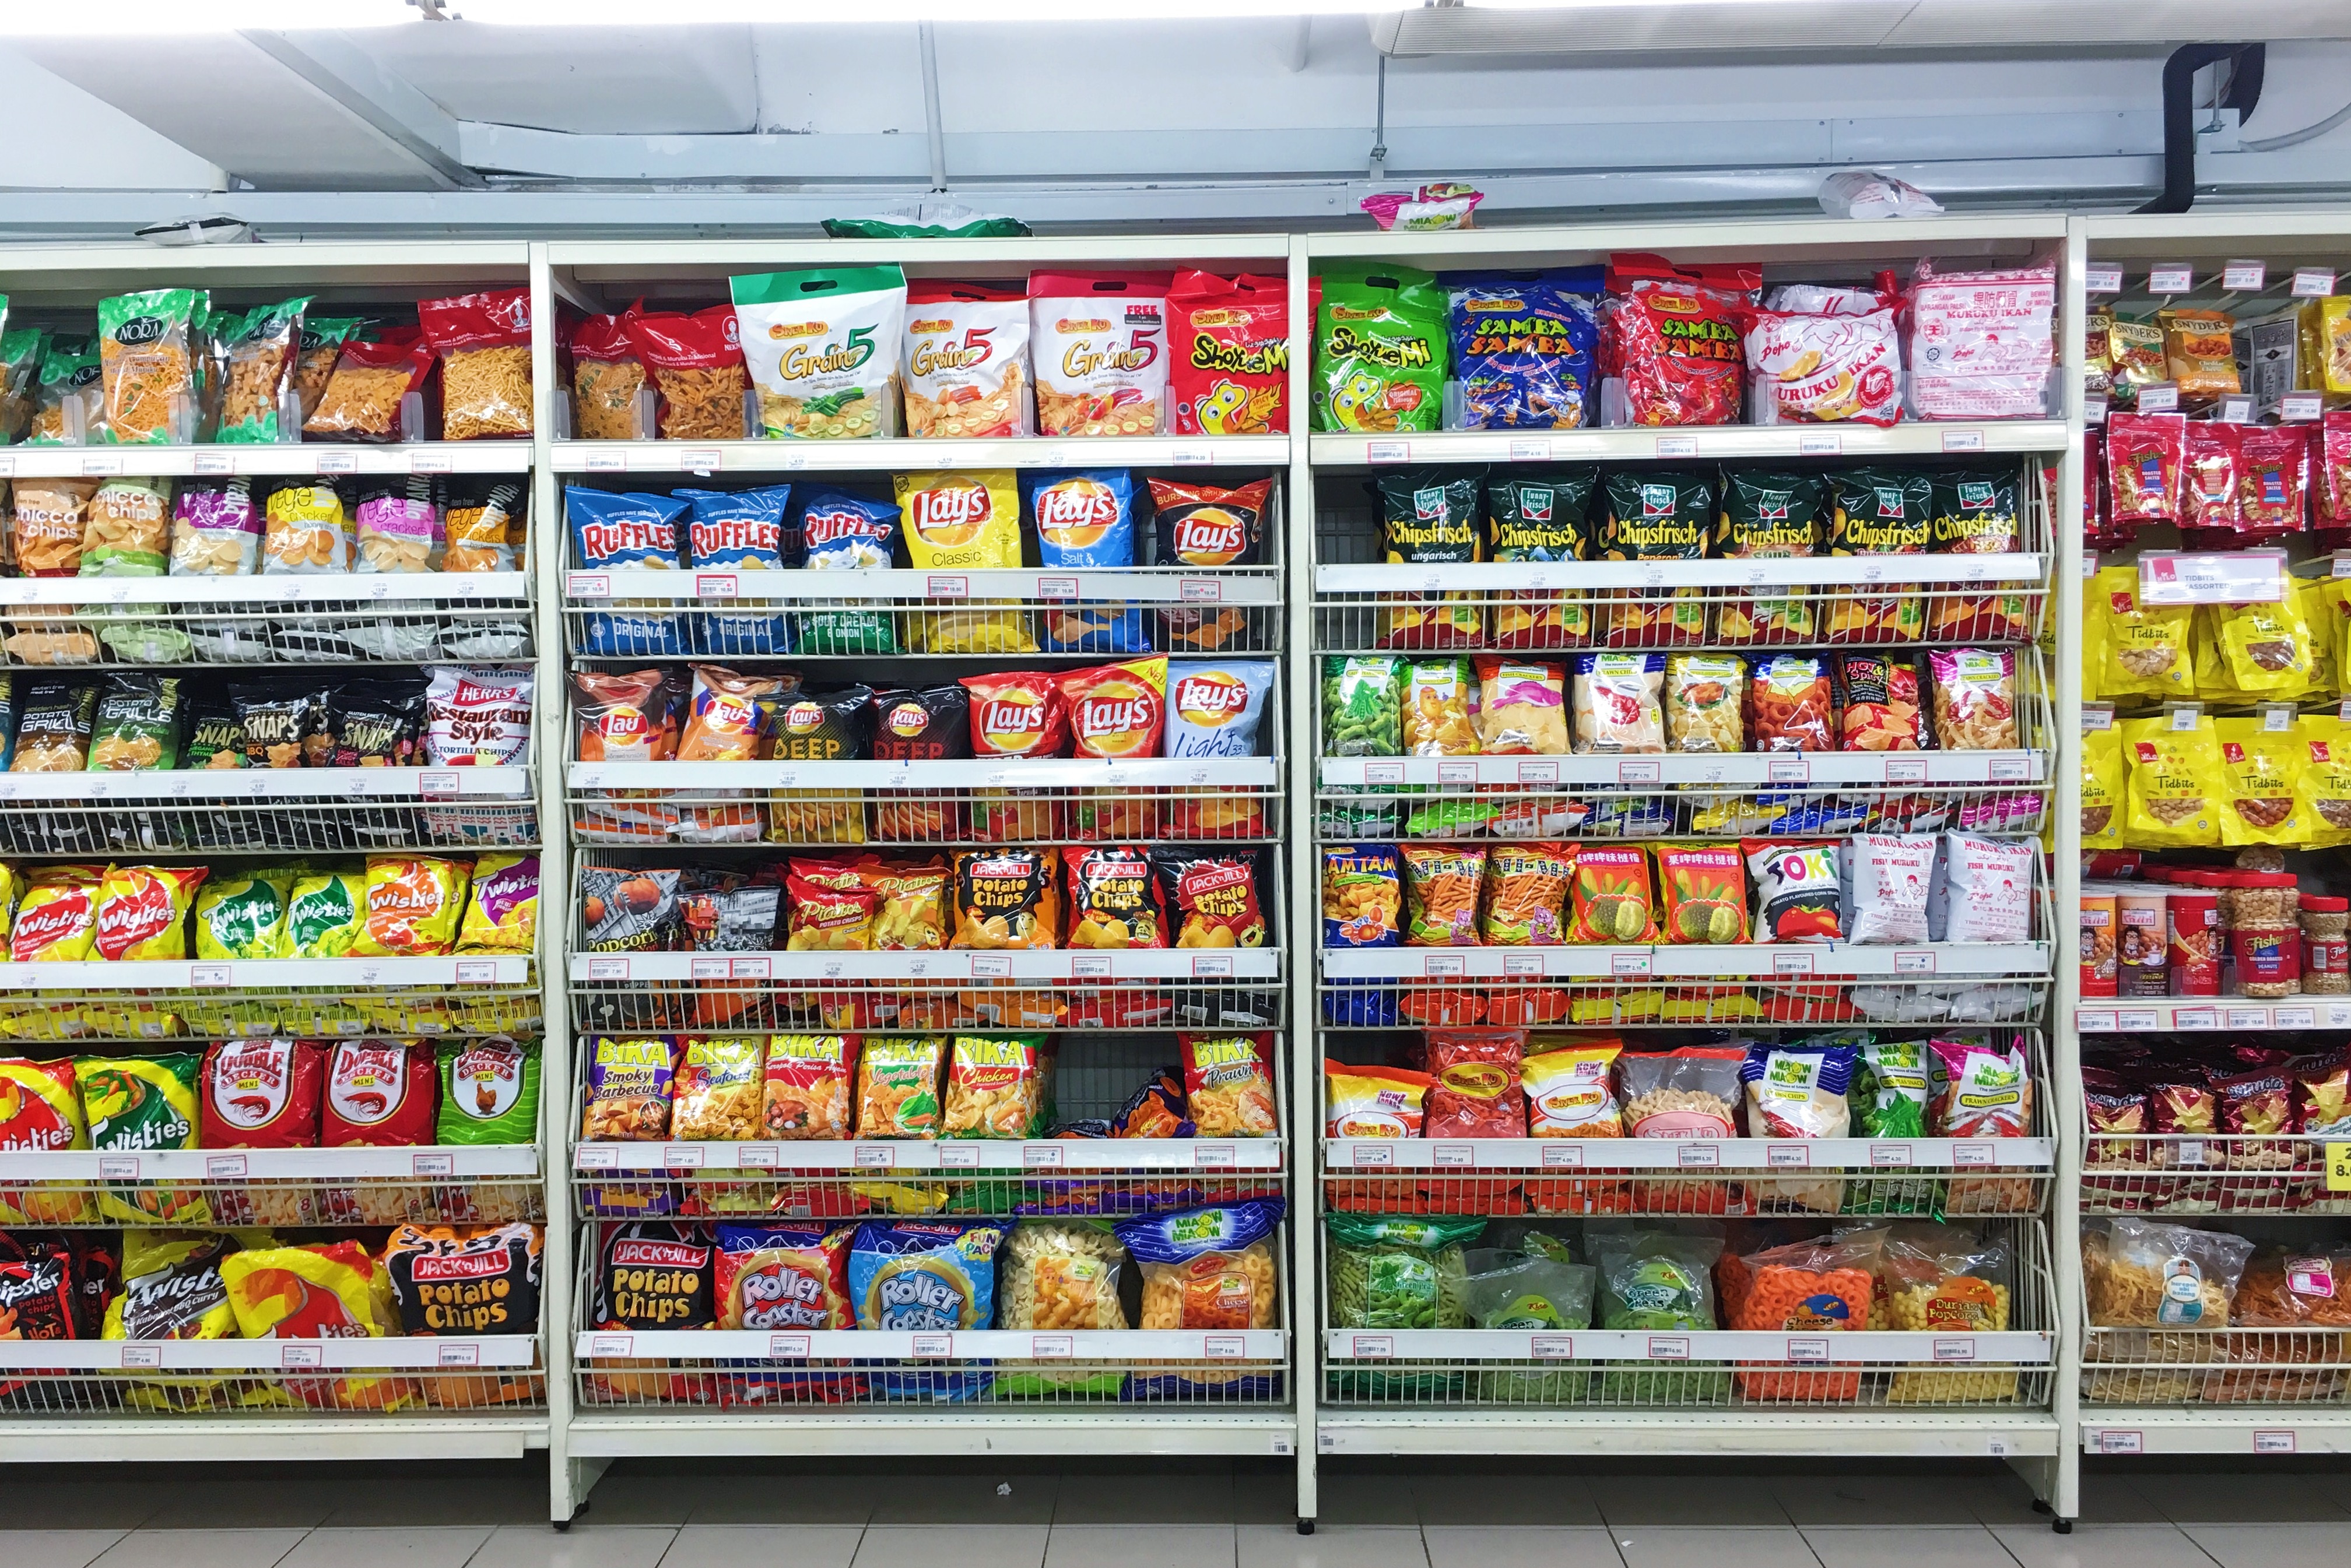
building, food, supermarket, grocery store, retail, frozen food, convenience food, convenience store, greengrocer